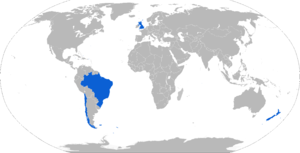
Carte des opérateurs du CAMM.
Le CAMM pour est une famille de missile surface-air en cours de développement par MBDA. Le CAMM remplace le Rapier et le Sea Wolf dans les forces armées britanniques à partir de 2016.